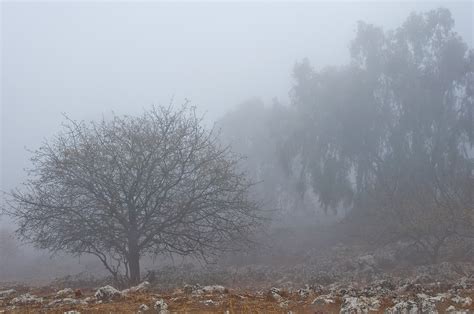
Weather: foggy or hazy